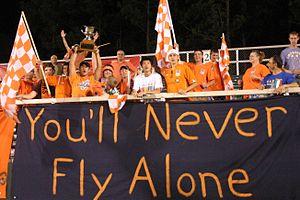
Le North Carolina FC, anciennement RailHawks de la Caroline, est un club professionnel de soccer basé à Cary, dans l'État de Caroline du Nord. Après avoir joué plusieurs saisons en Première division de la USL et en 2010 dans la USSF Division 2 Professional League. Entre 2011 et 2017, la franchise évolue en North American Soccer League. À partir de 2018, il évolue dans le championnat de United Soccer League, la 2ᵉ division nord-américaine.